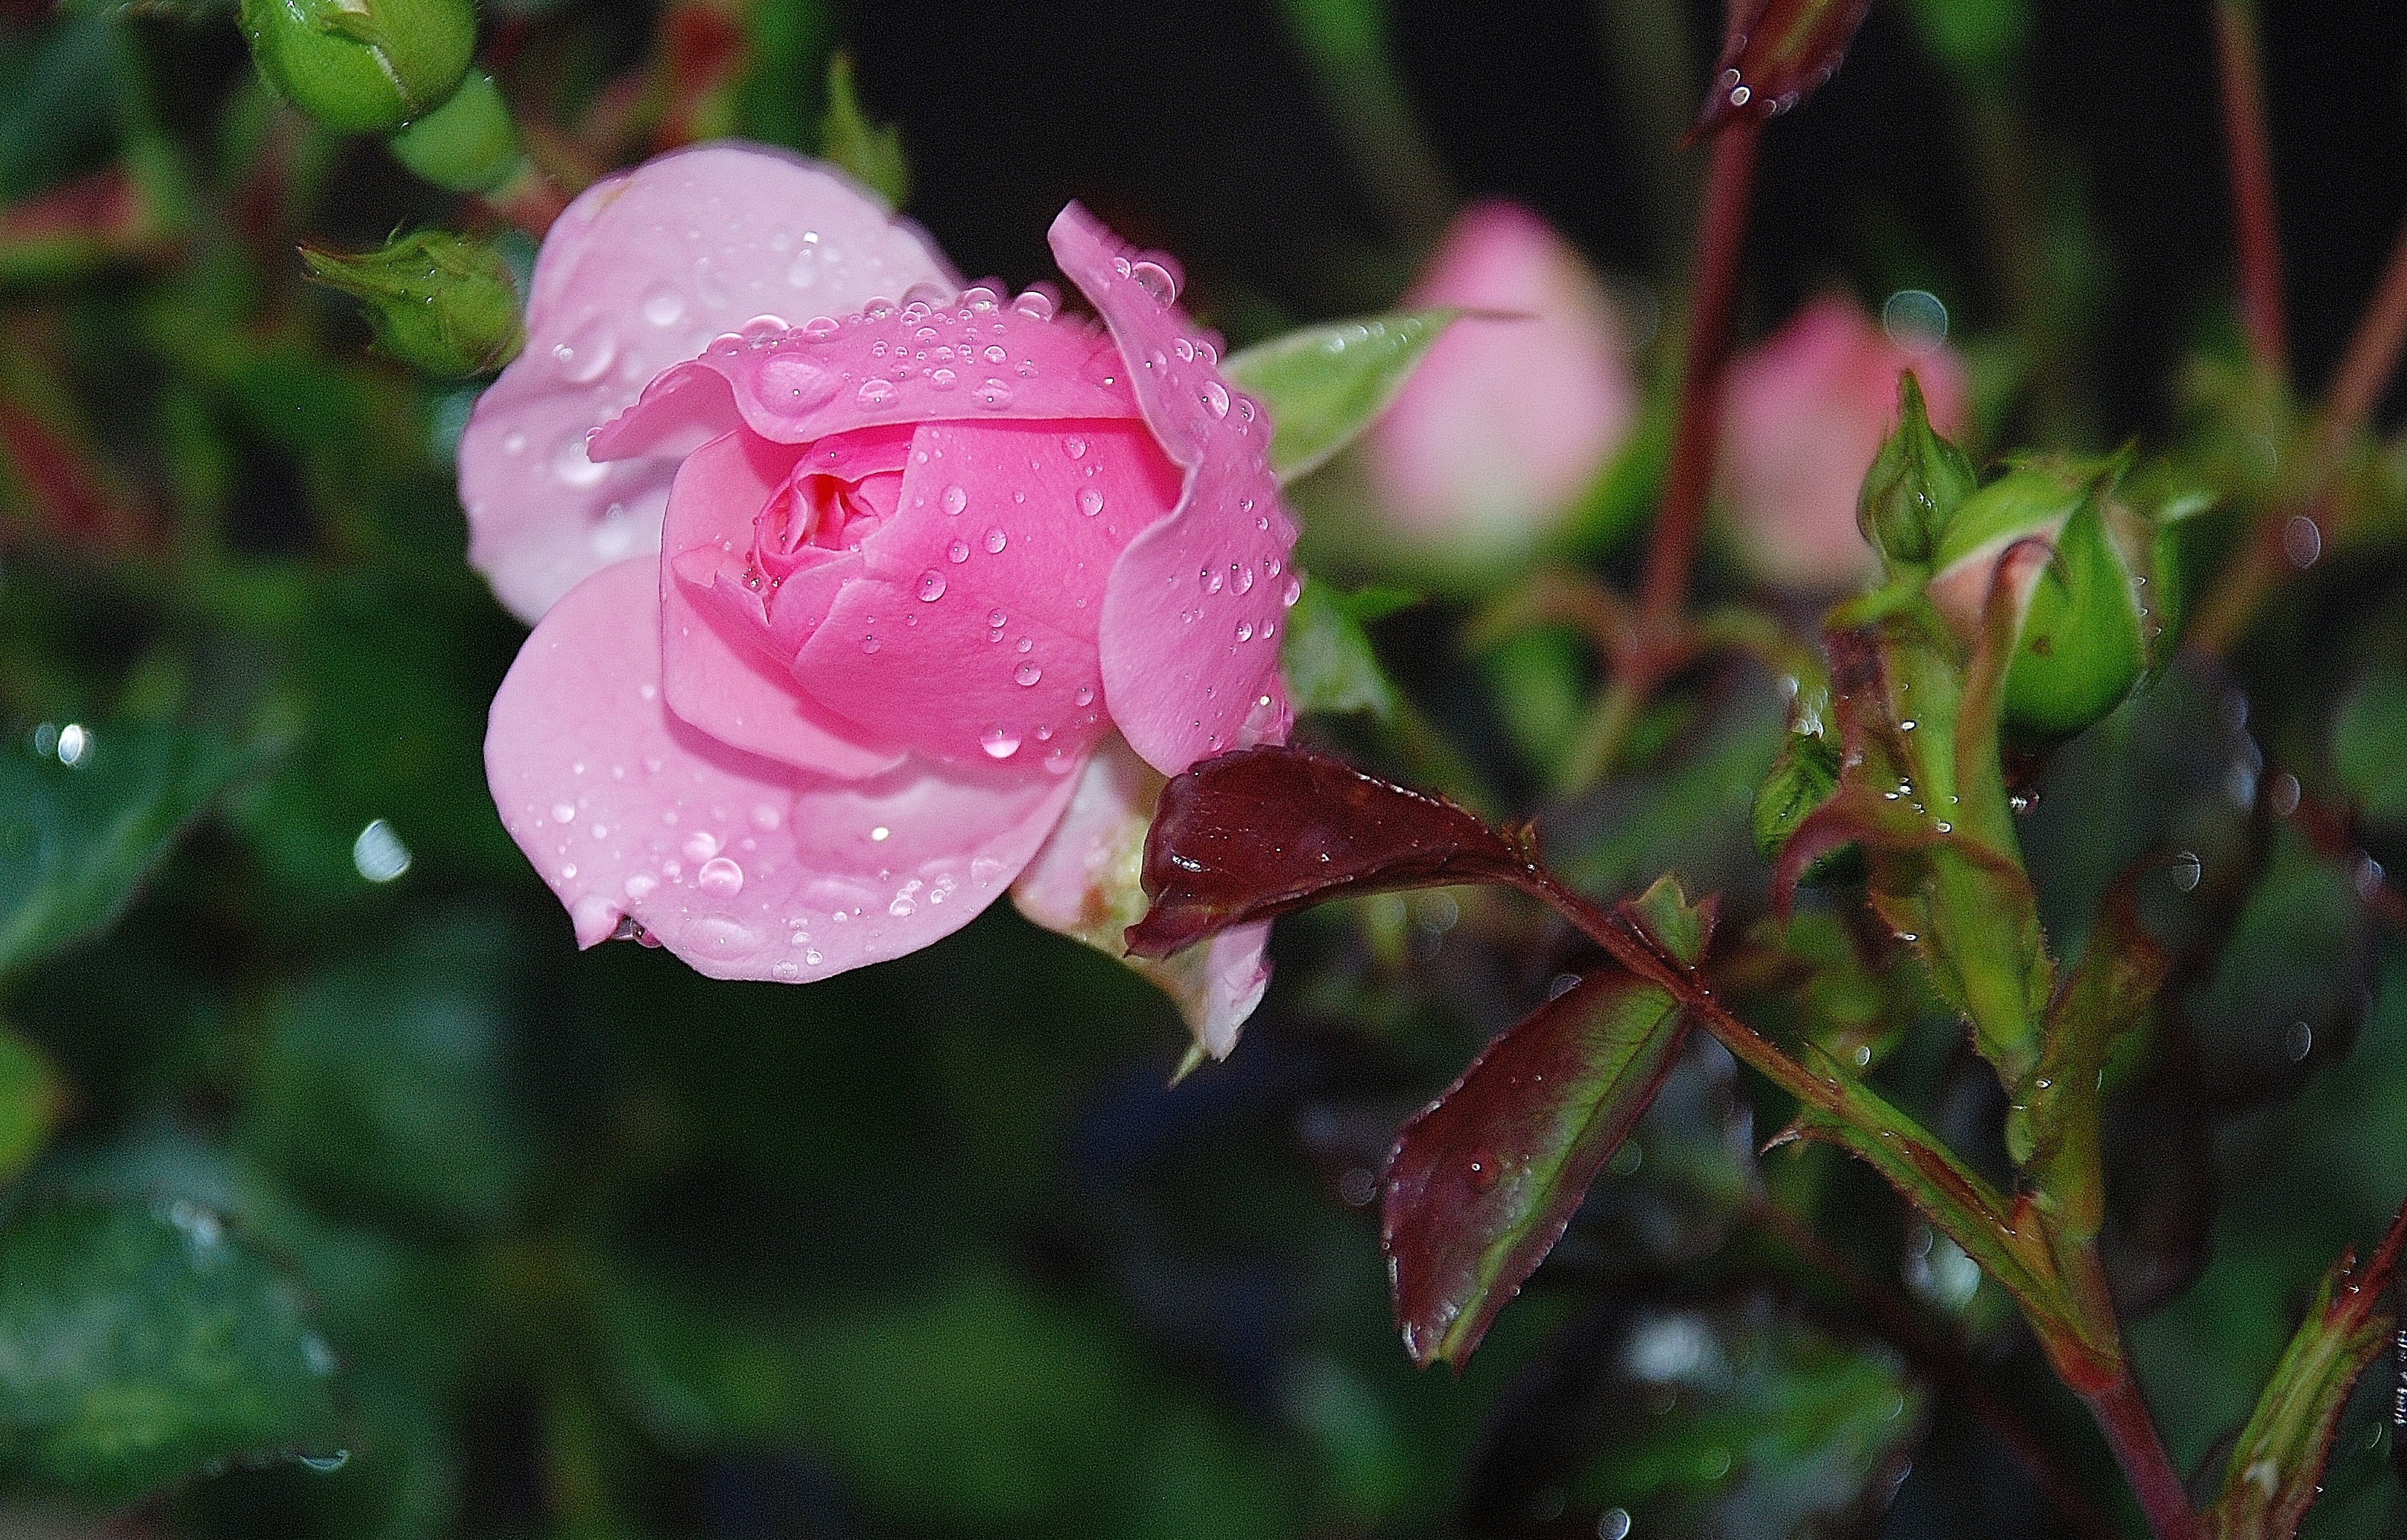
nature, blossom, plant, leaf, flower, petal, bloom, summer, floral, bouquet, rose, macro, botany, garden, pink, wedding, flora, shrub, macro photography, flowering plant, garden roses, rose family, land plant